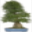
Label: maple_tree